Prairie Evaporite Formation

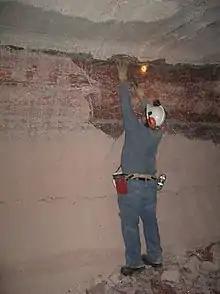
A worker samples potash minerals at a mine in Saskatchewan. Note the thin interbeds of grey claystone.

The contact between the Prairie Evaporite Formation and the underlying Keg River Formation (in the north) and Winnipegosis Formation (in the south) is sharp and conformable. The contact with the overlying Watt Mountain Formation (in the north) and Second Red Bed Member of the Dawson Bay Formation (in the south) is sharp and disconformable.